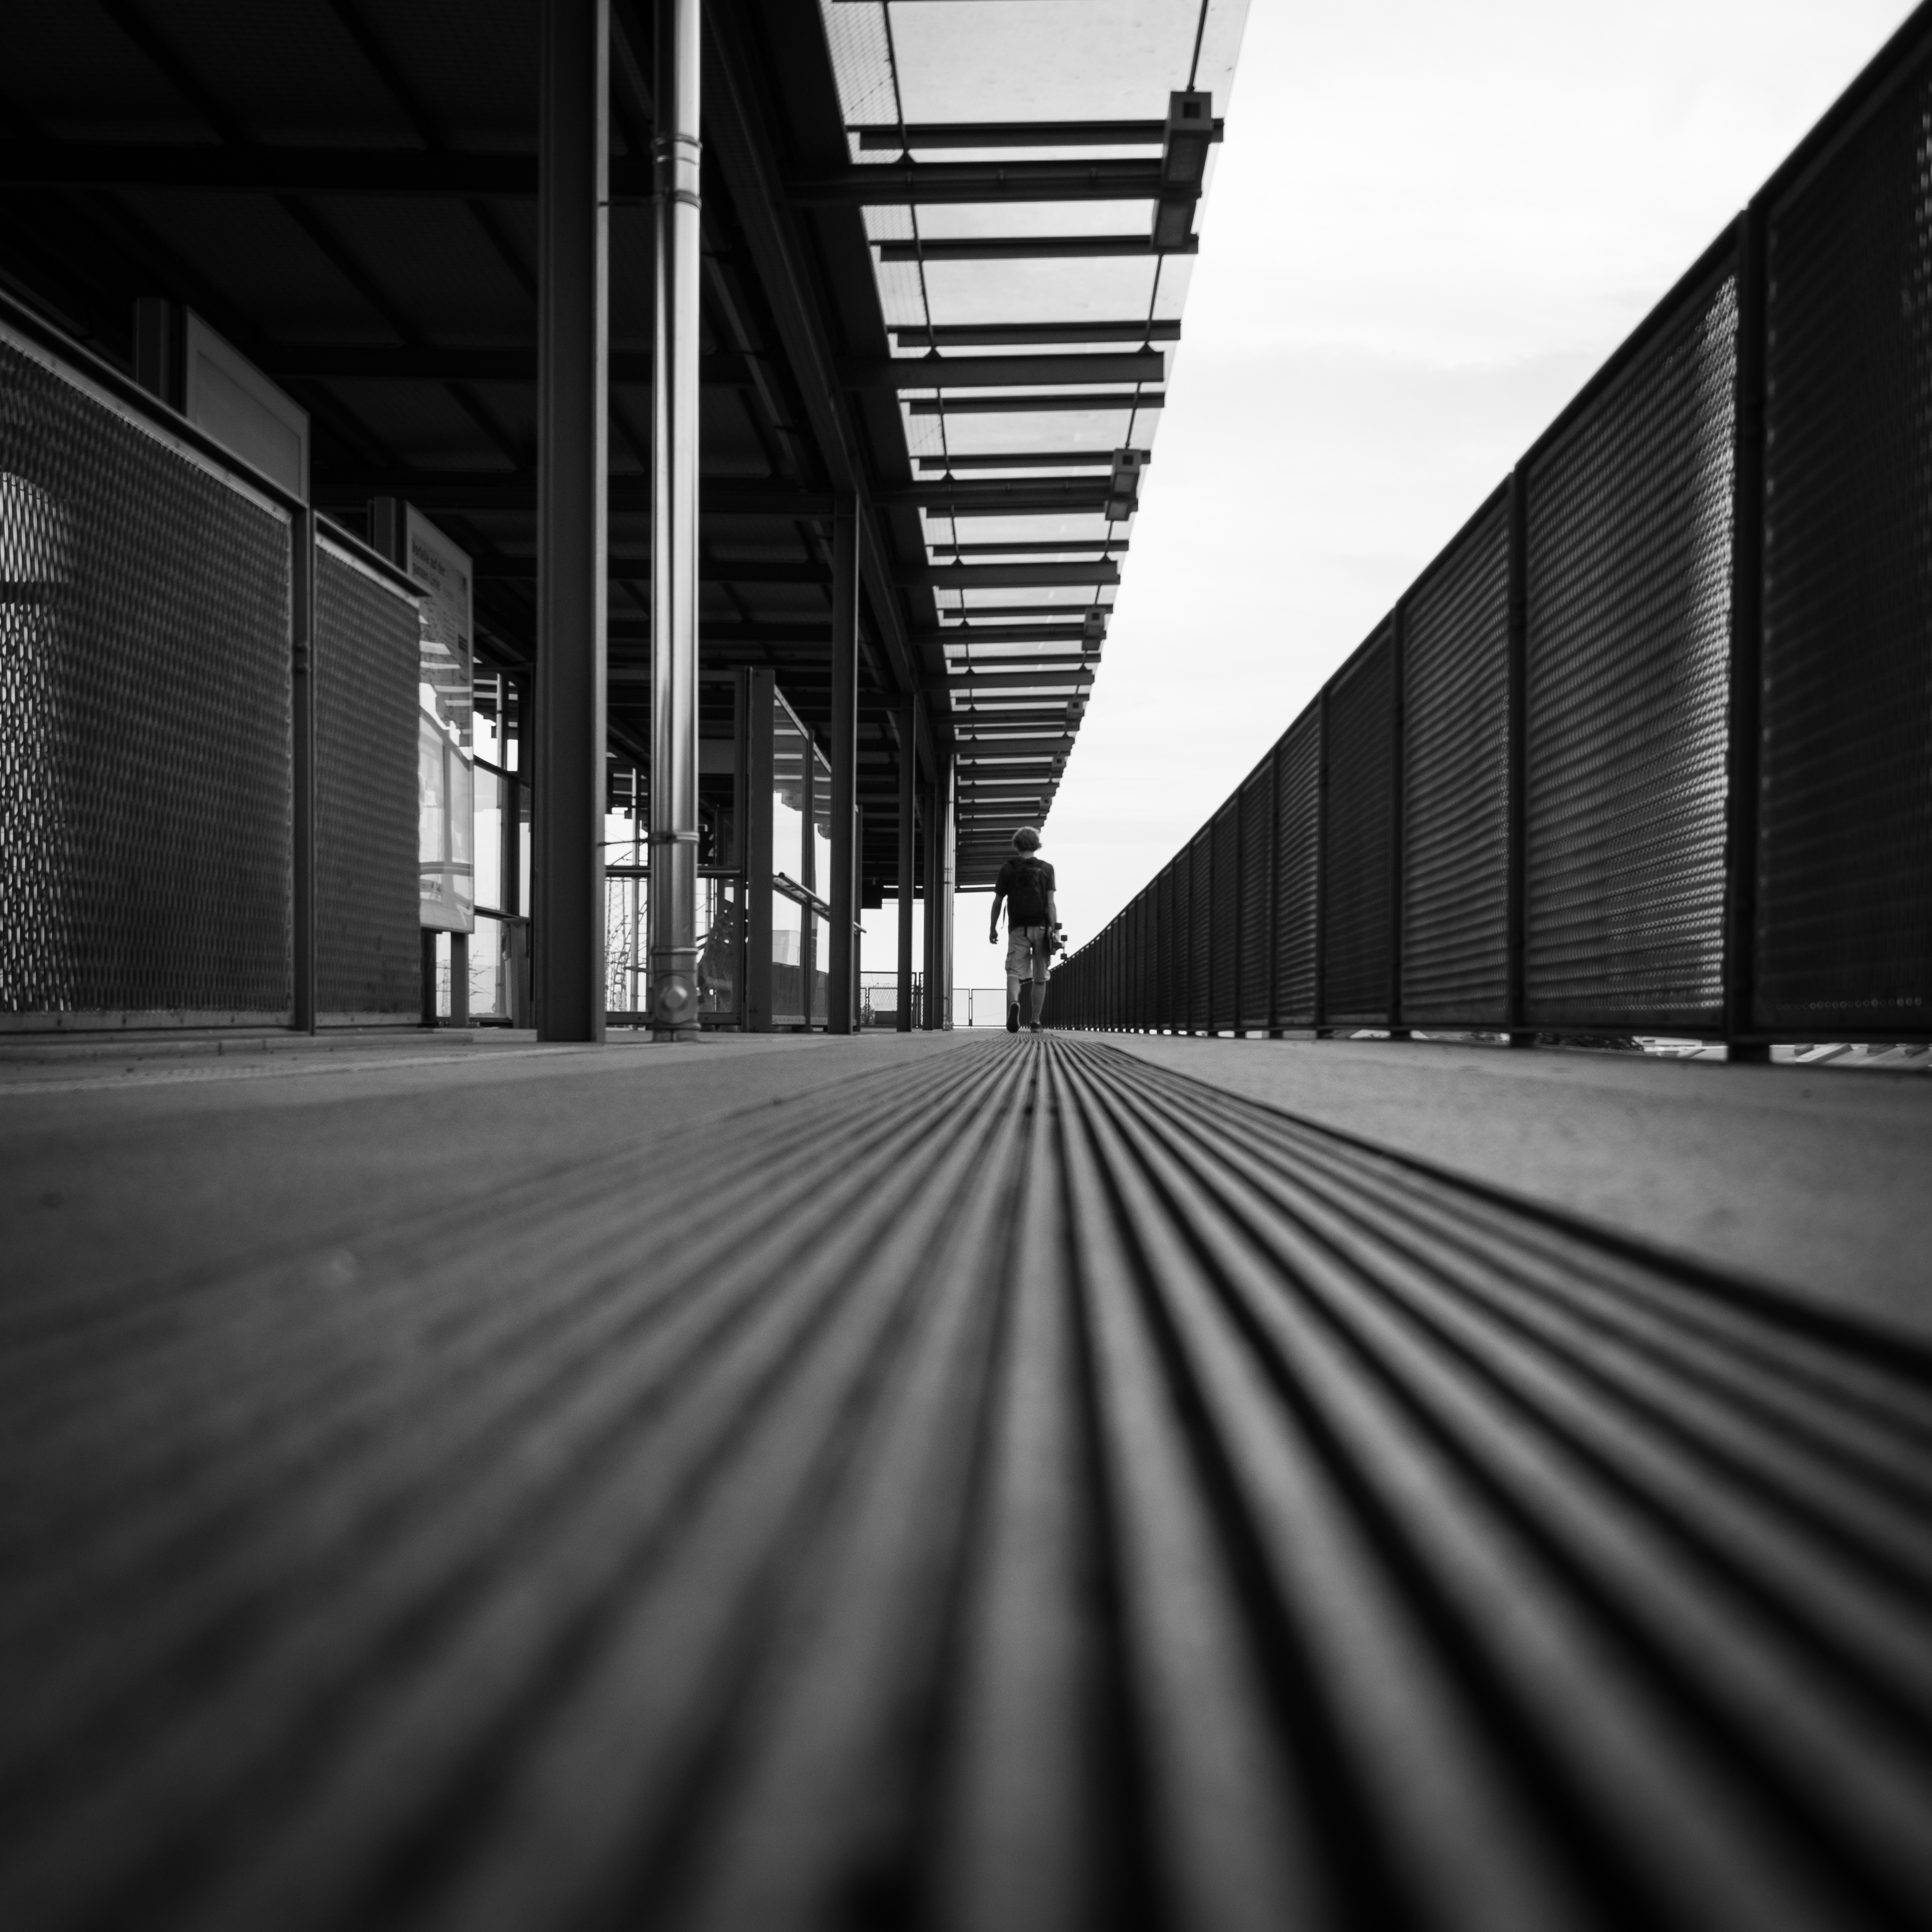
man, light, black and white, white, street, photography, perspective, train, line, platform, darkness, frog, black, monochrome, candid, symmetry, germany, skater, shape, nuremberg, passenger, sonystreetphotographer, n rnberg, monochrome photography, film noir